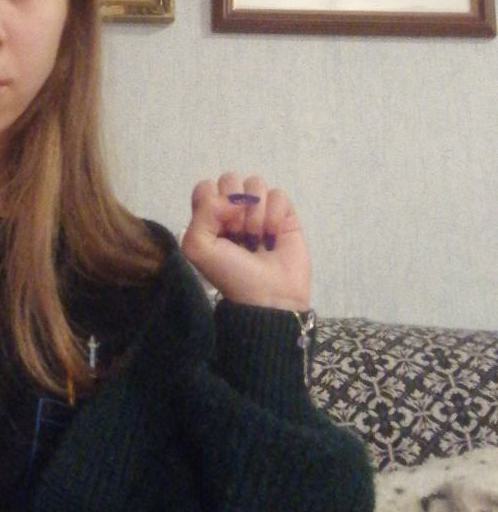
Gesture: fist